Johnson County, Kentucky

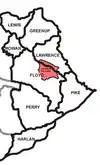
Eastern Kentucky around 1820. Future Johnson County is marked in red.

Johnson County was formed on February 24, 1843, by the Kentucky General Assembly from land given by Floyd, Lawrence, and Morgan counties. At that time, its county seat of Paintsville had already been a chartered city for nine years. Homes had been built in Paintsville as early as the 1810s.